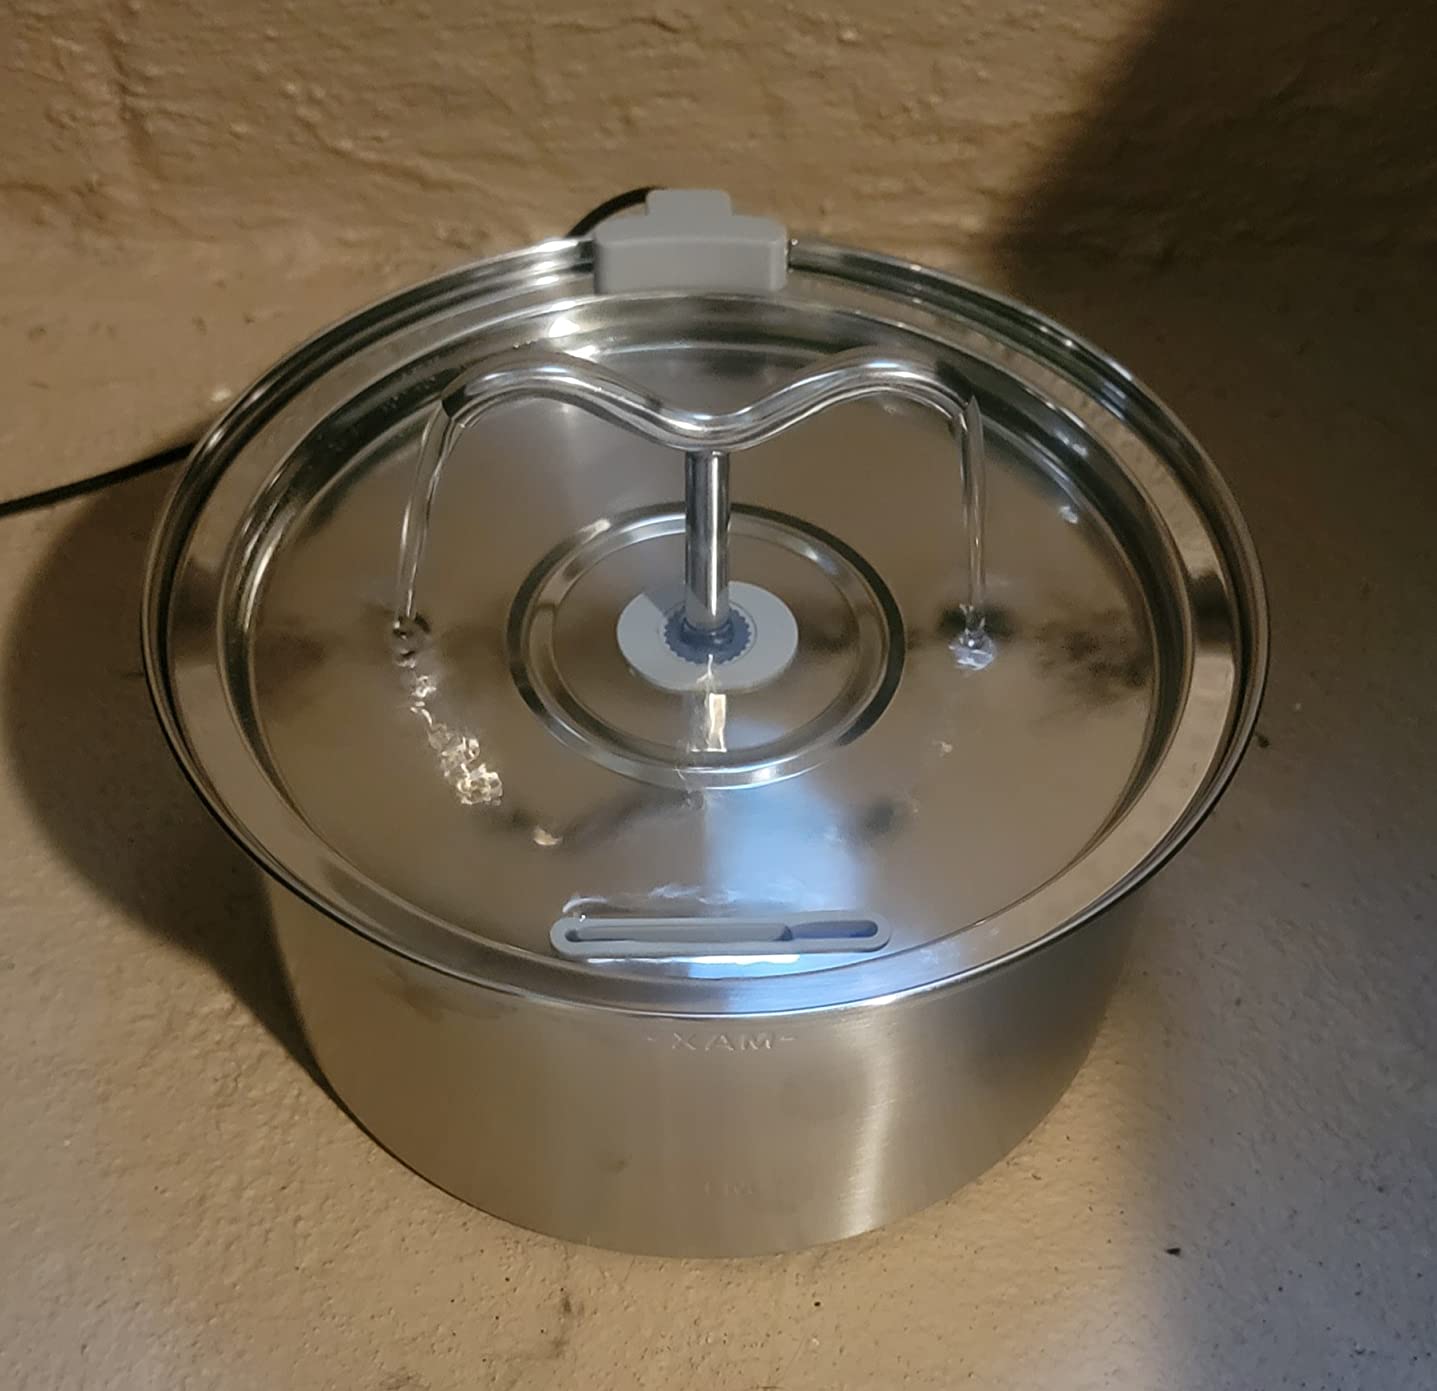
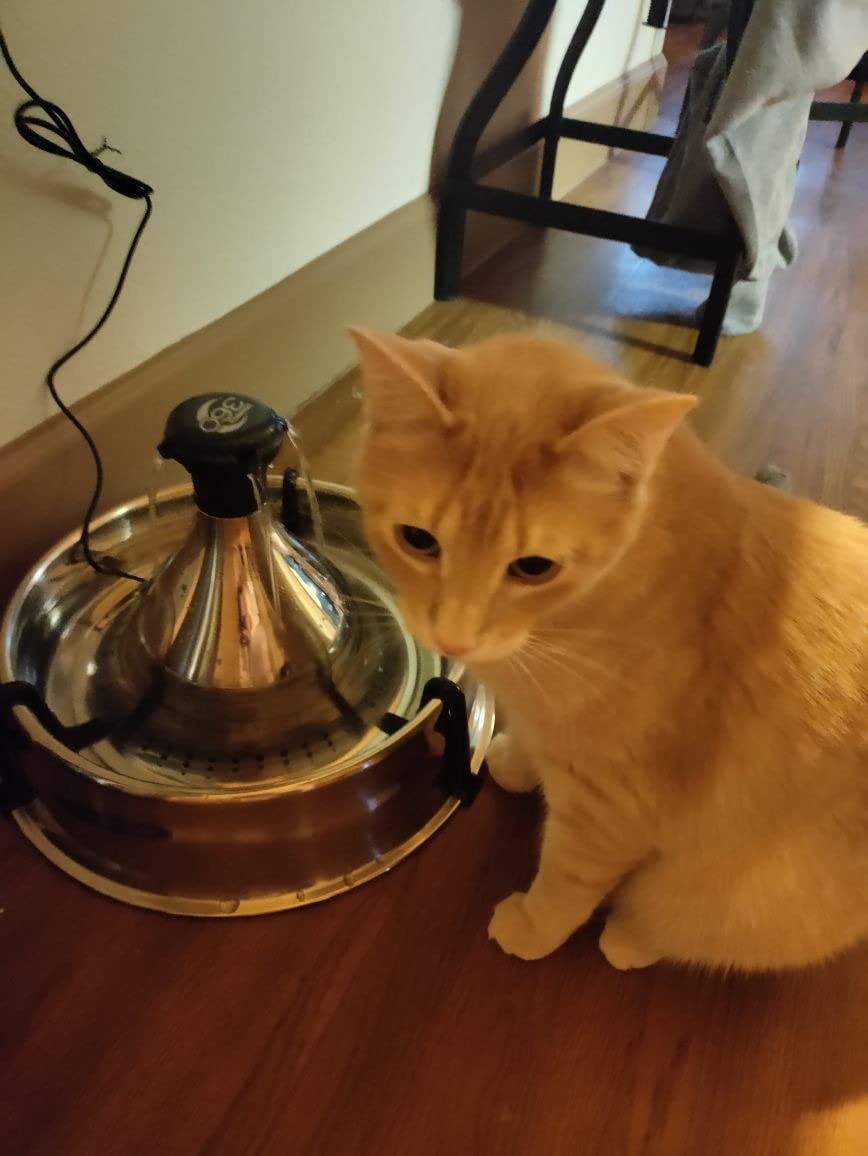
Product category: items_bowl
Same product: no